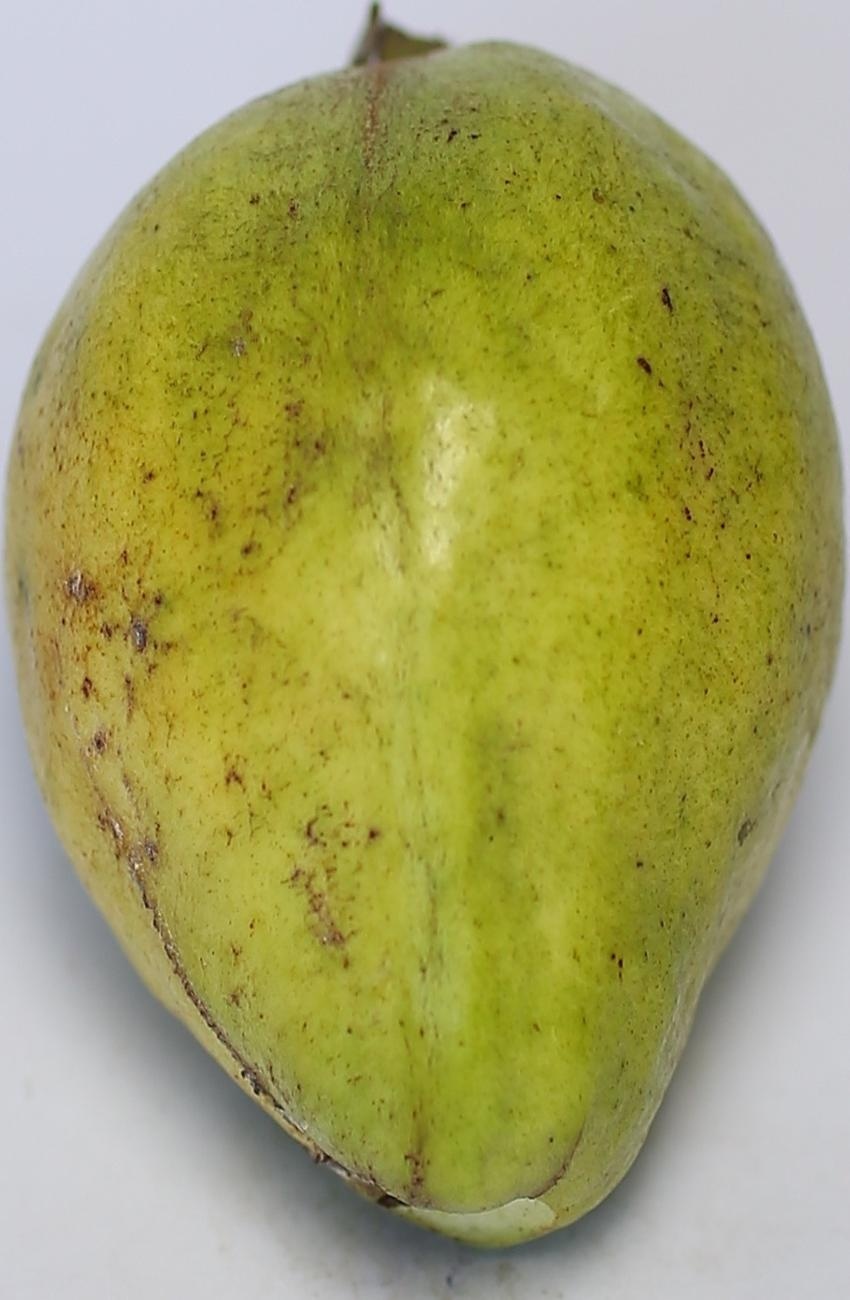
Maturity: green
Variety: riyali